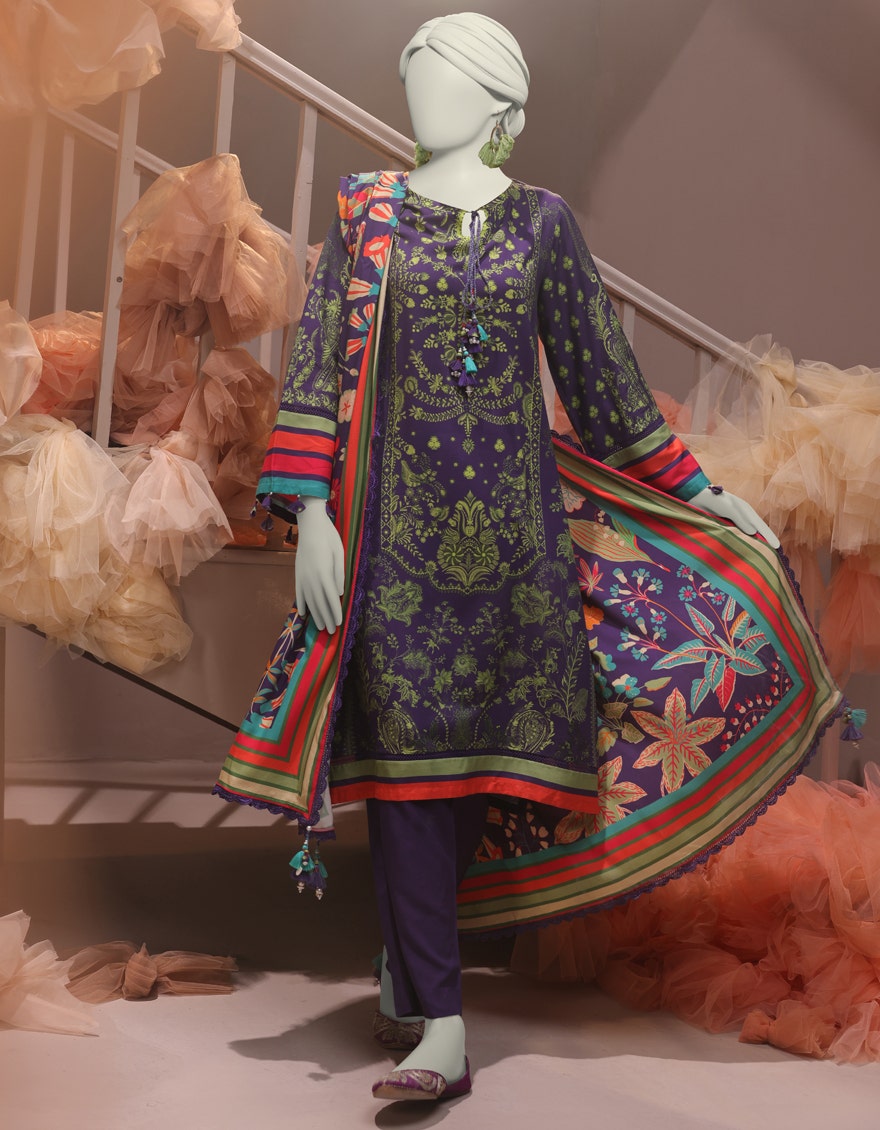
purple multi embroidered lawn suit